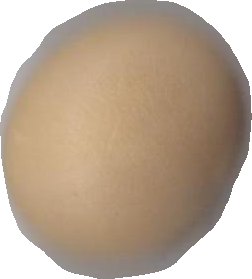
Variety: Grobogan